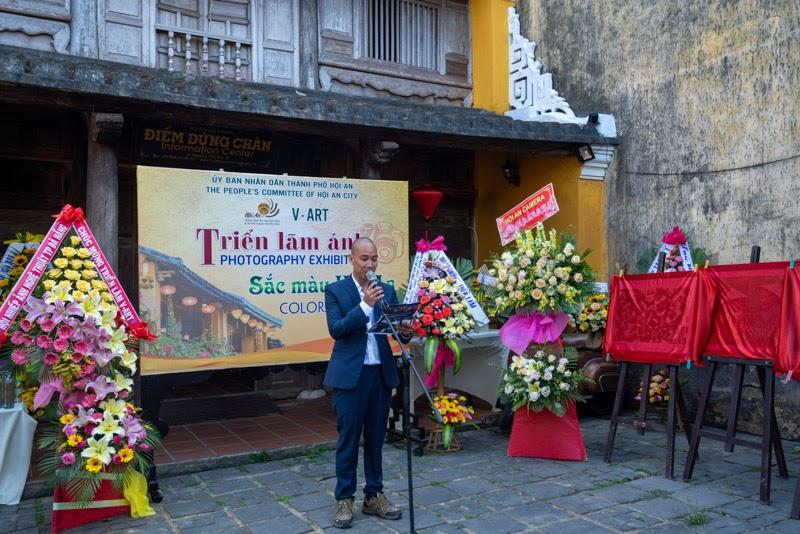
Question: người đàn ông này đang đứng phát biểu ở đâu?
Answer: ở trong một buổi triển lãm ảnh